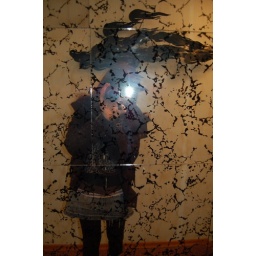
My Nana has a really cool mirror in her house on the walls. So I took a pic in it.